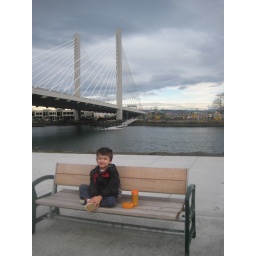
Our bench with the train in front and the bridge in back